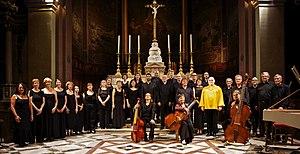
Grand chœur
Les Festes d'Orphée est un ensemble de musique baroque, basé dans les Bouches-du Rhône,